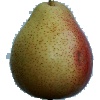
Label: Pear Forelle 1